Postage stamps and postal history of North Borneo

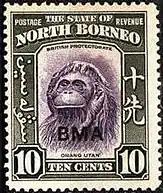
North Borneo stamp overprinted "BMA" in 1945

North Borneo was occupied by Japanese forces in 1942. During the occupation, overprinted stamps of North Borneo and Japan were used. In 1943, two stamps of Japanese design were issued for North Borneo. Following liberation, stamps of North Borneo were overprinted "BMA" by the British Military Administration.